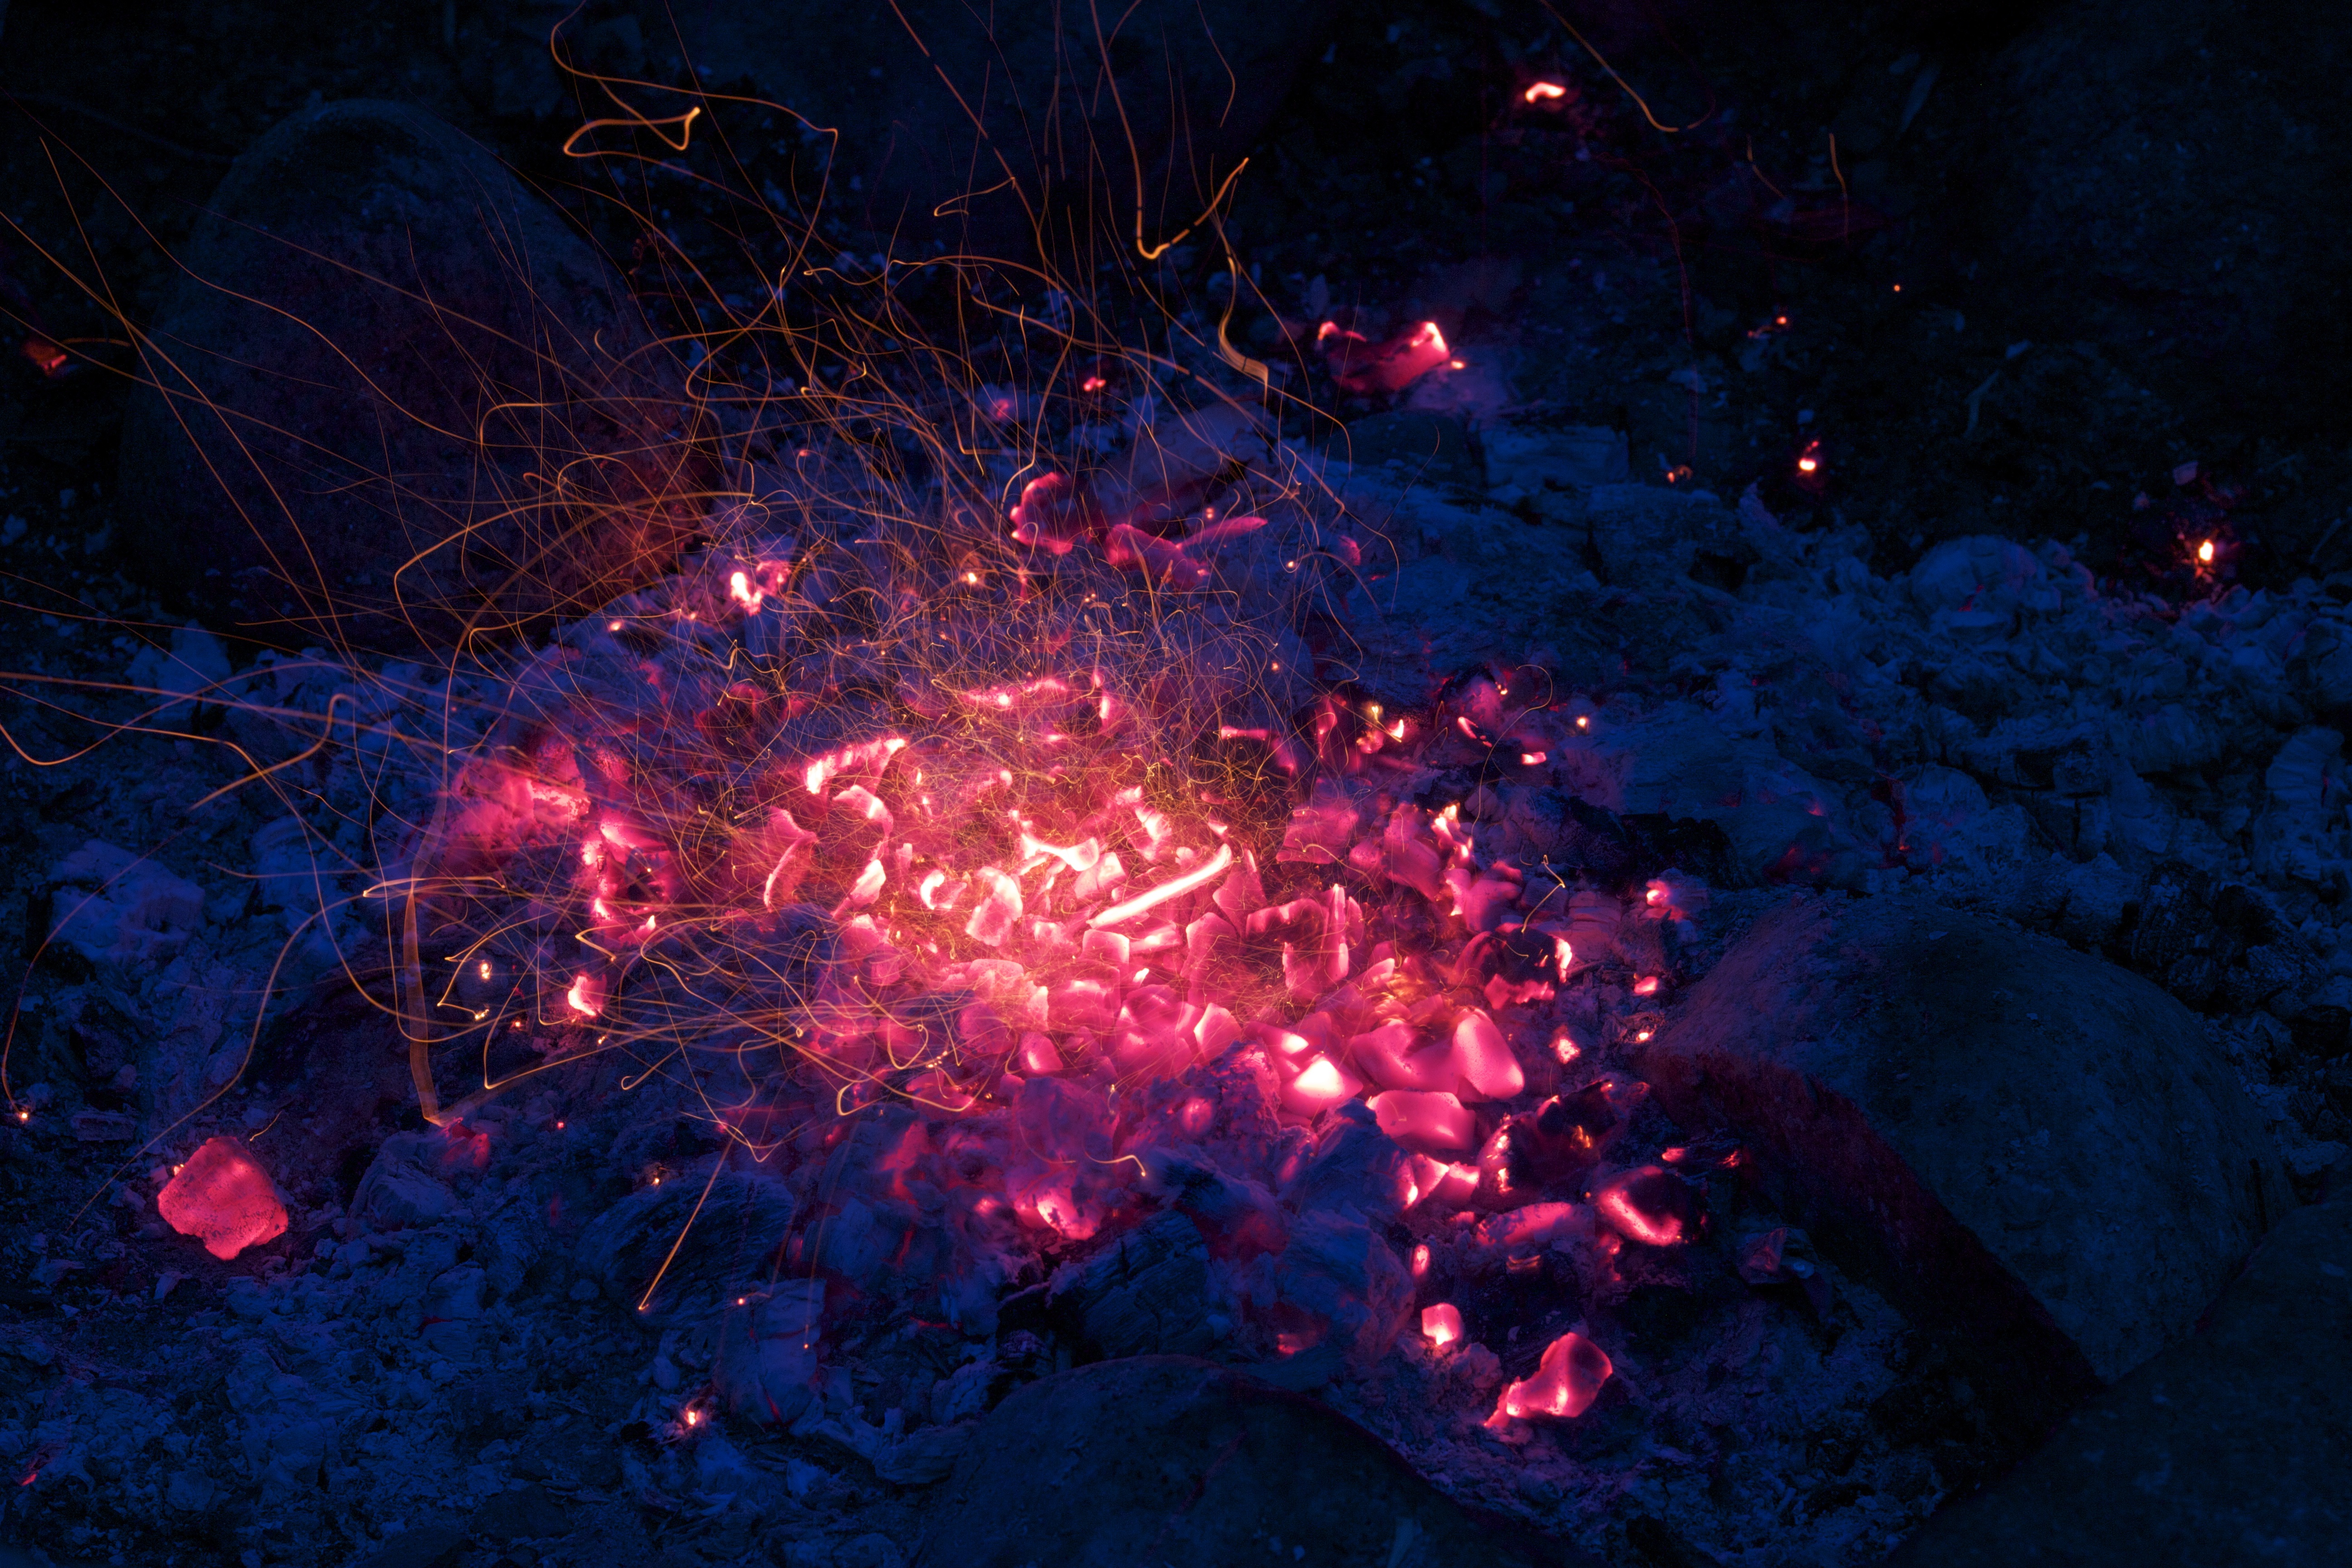
light, glowing, night, warm, red, flame, fire, darkness, campfire, heat, burn, christmas decoration, hot, blaze, sparks, traces, christmas lights, geological phenomenon